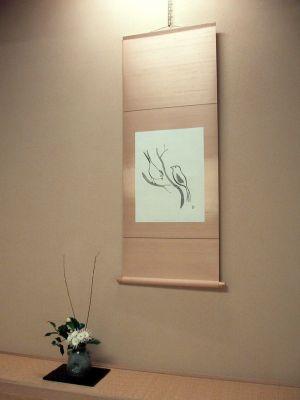
Le kakemono, parfois francisé en kakémono, ou kakejiku désigne au Japon une peinture ou une calligraphie sur soie ou sur papier encadrée en rouleau et destinée à être accrochée au mur ou sur les mâts d'éclairage public.